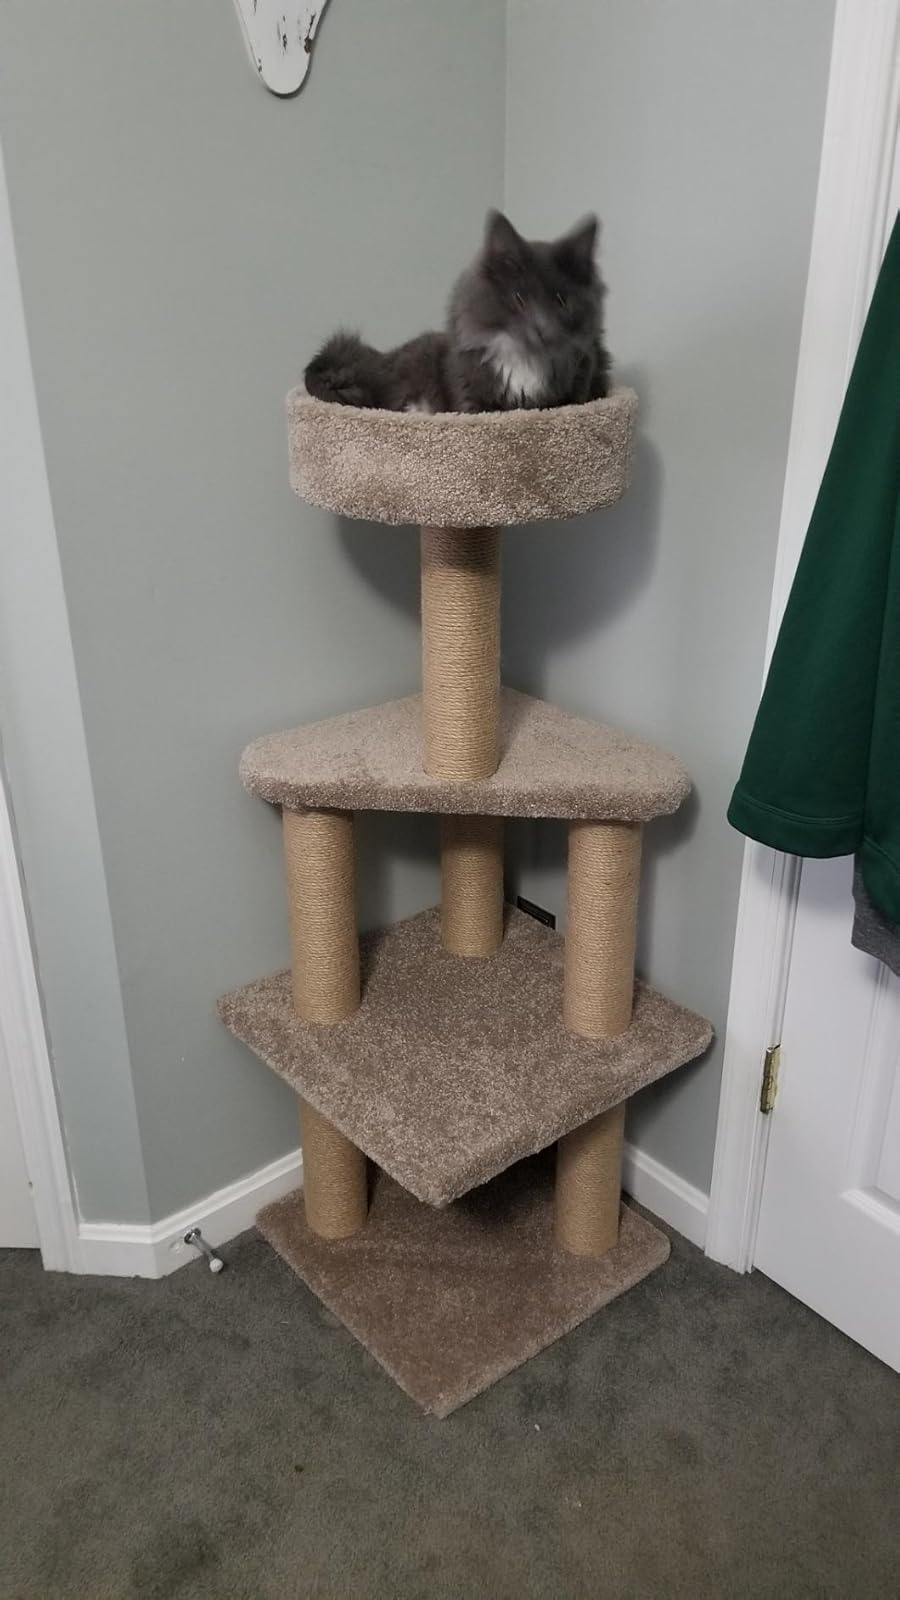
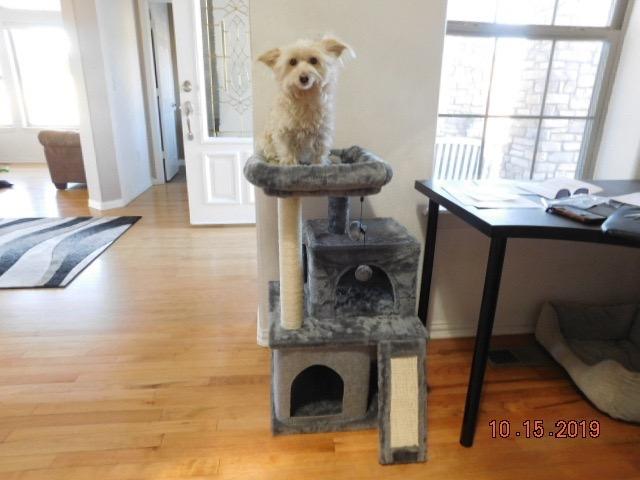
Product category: items_cat tree
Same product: no